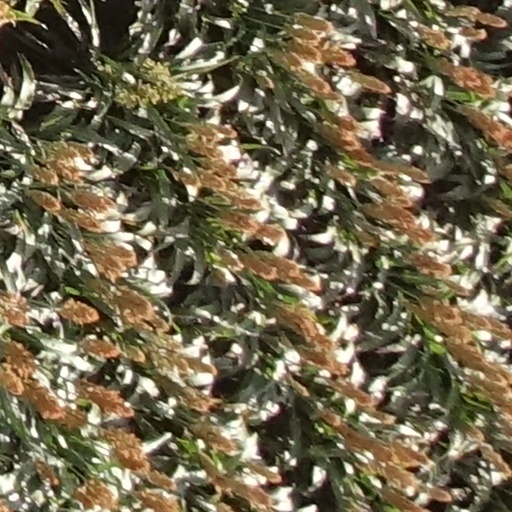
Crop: sorghum